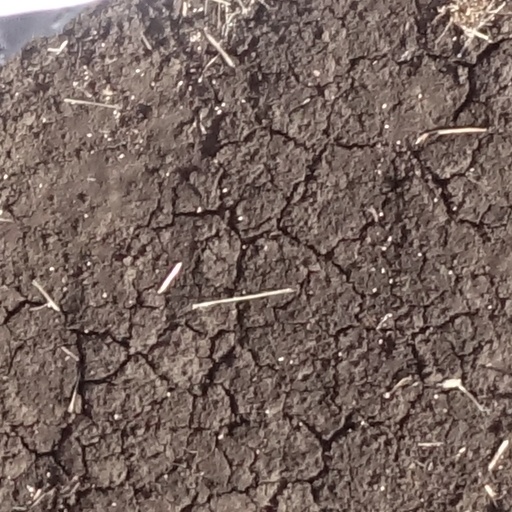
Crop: sorghum